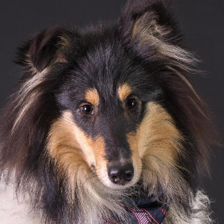
Label: animals